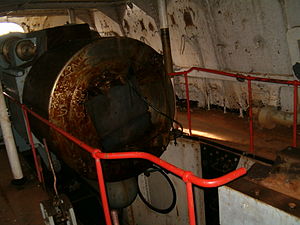
Kanonbatteriet Bateria de las Cenizas
Kanontårnet indvendig visende bagstykket
Billedet taget inde i kanontårnet mod bagstykket. Kanonbatteriet Bateria de las Cenizas
Kanonbatteriet Bateria de las Cenizas er en militær installation med kanoner nær byen Cartagena ved den spanske middelhavskyst. Batteriet blev etableret i perioden 1930 til 1934 og nedlagt som aktiv militær installation i 1994.